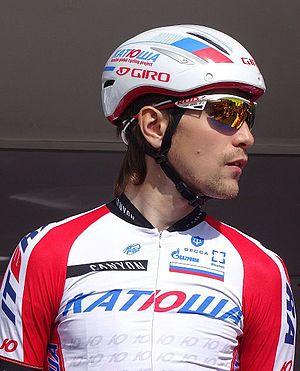
Reportage réalisé le jeudi 17 avril à l'occasion du départ et de l'arrivée du Grand Prix de Denain 2014 à Denain, Nord, Nord-Pas-de-Calais, France.
La saison 2014 de l'équipe cycliste Katusha est la sixième de cette équipe.
Petr Ignatenko, né le 27 septembre 1987 à Omsk, est un coureur cycliste russe.